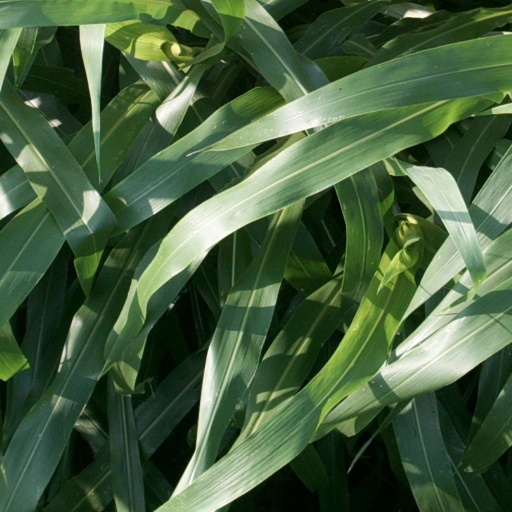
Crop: sorghum